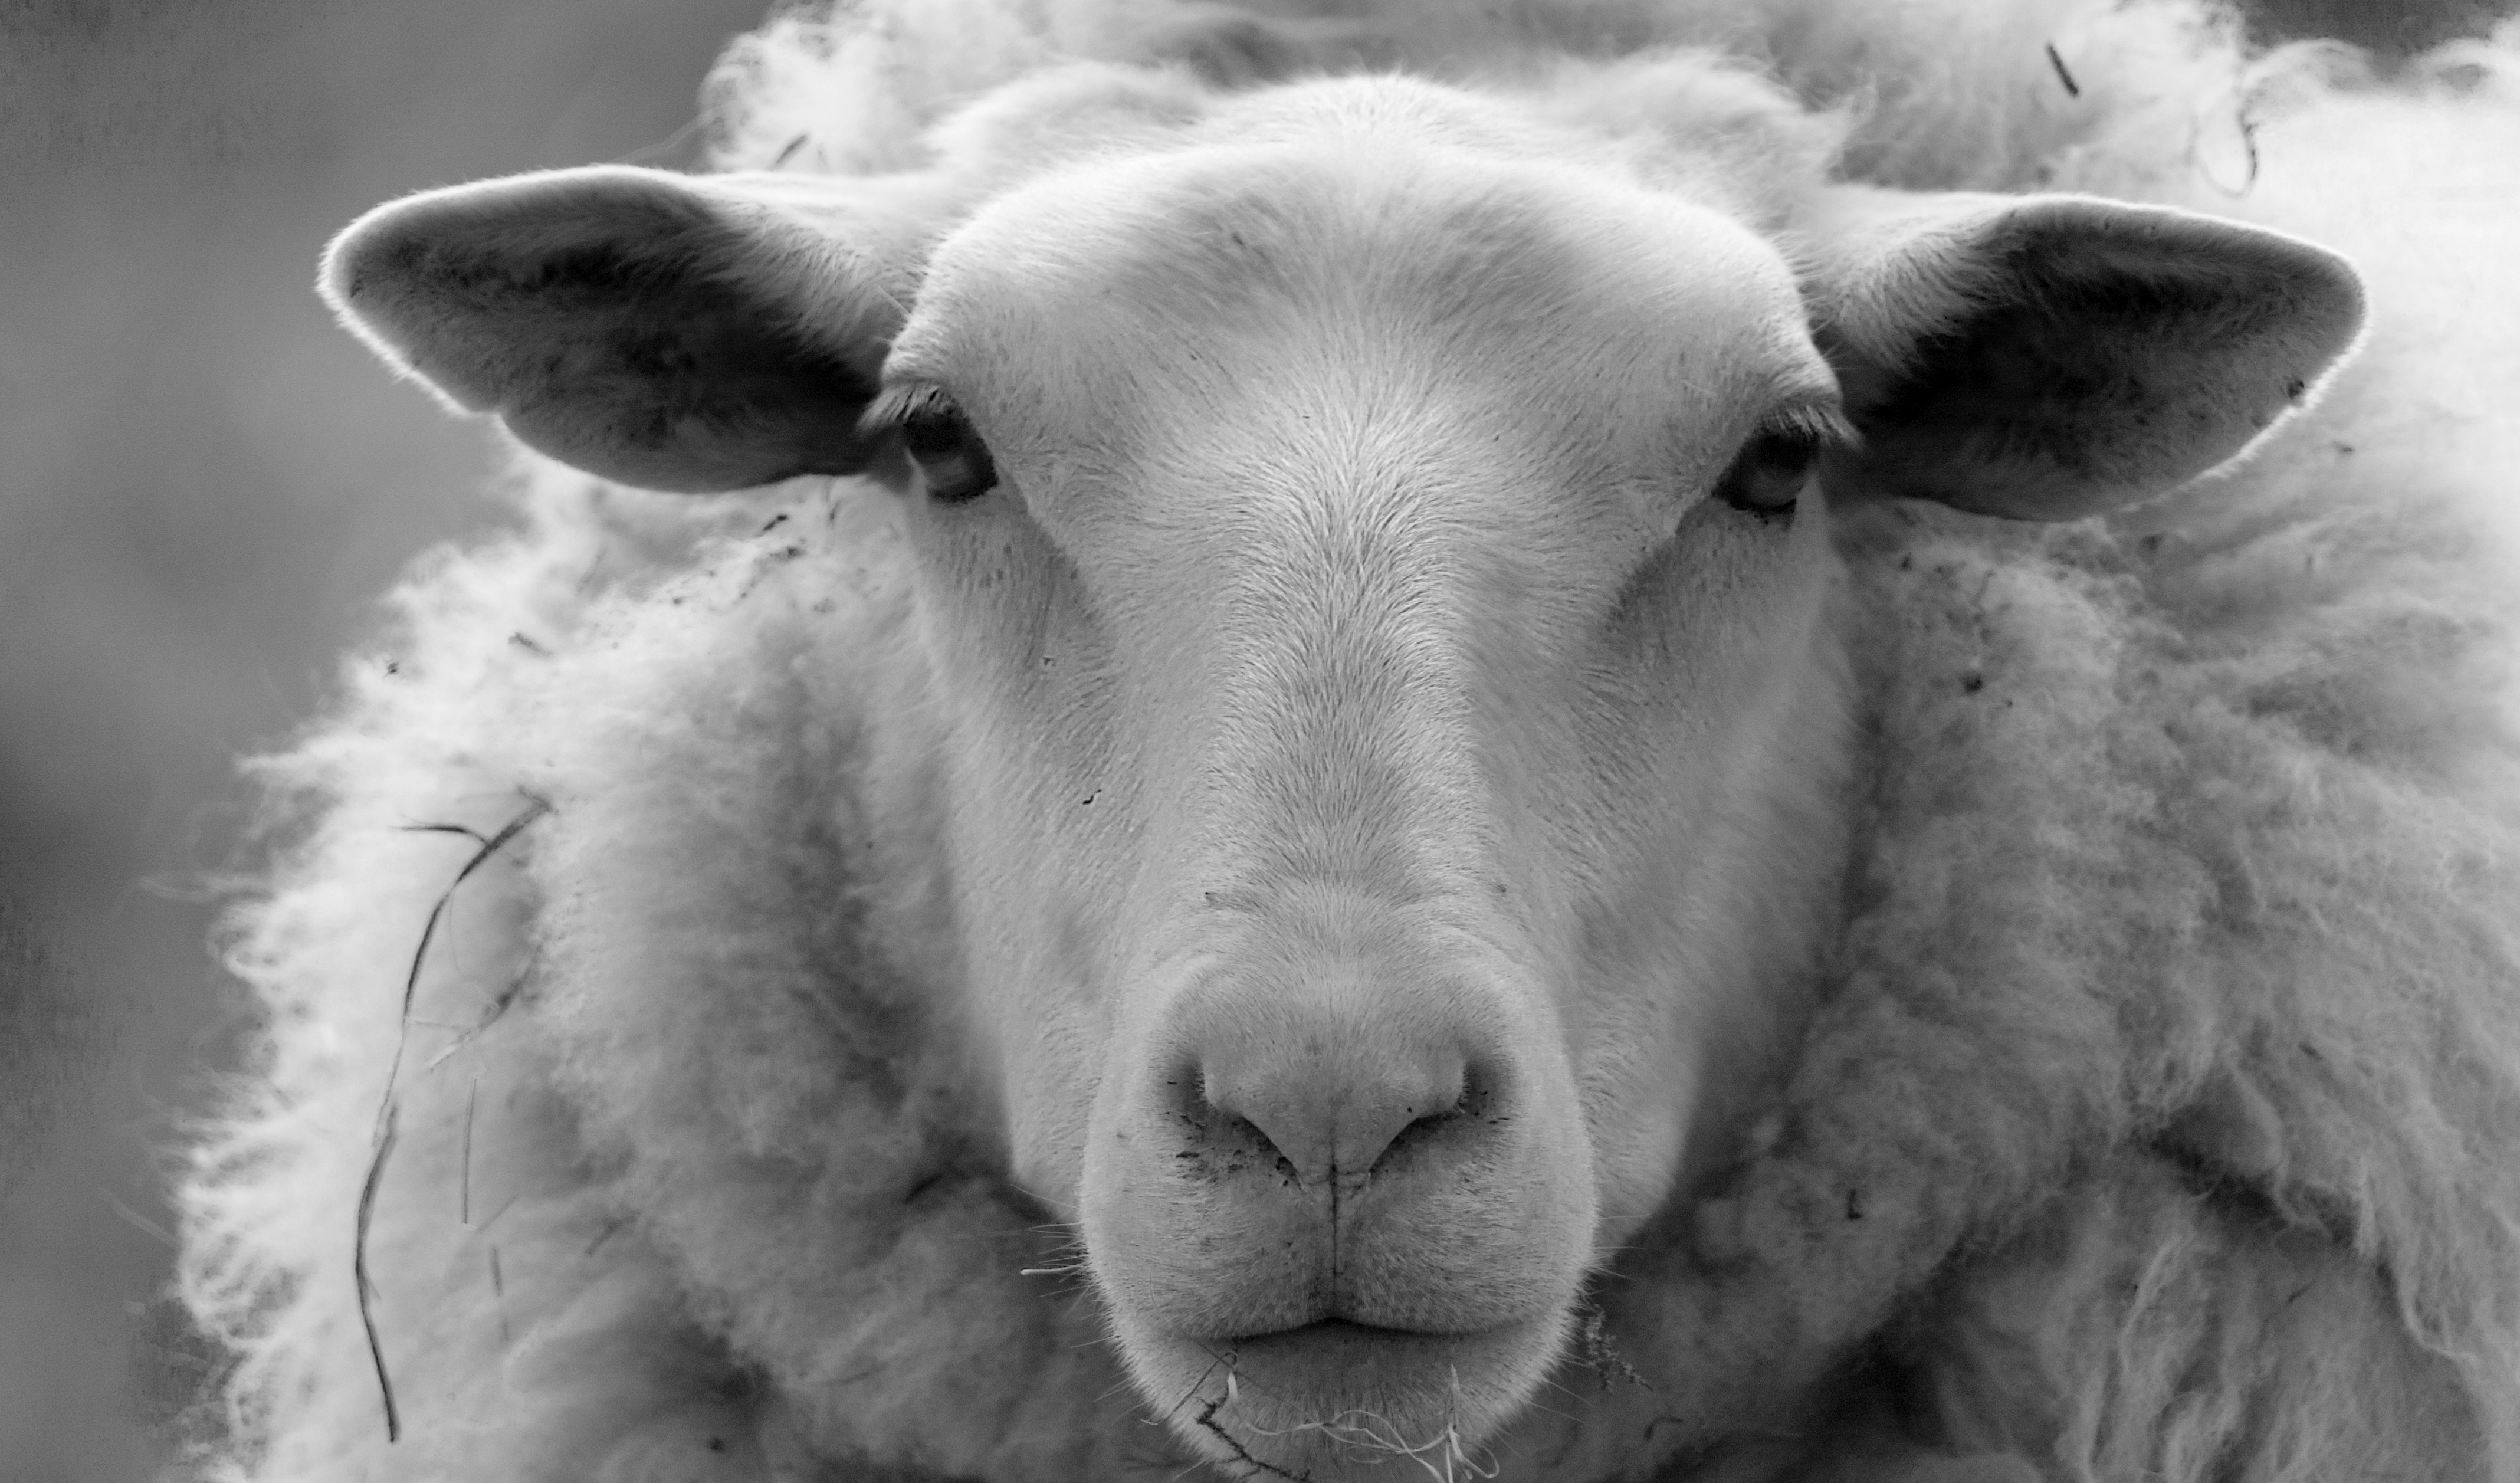
nature, black and white, white, farm, pasture, sheep, mammal, agriculture, monochrome, wool, close up, nose, animals, head, vertebrate, sheeps, country life, monochrome photography, cattle like mammal, cow goat family